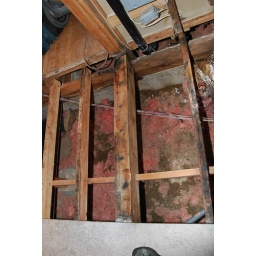
under the closet floor bathroom side